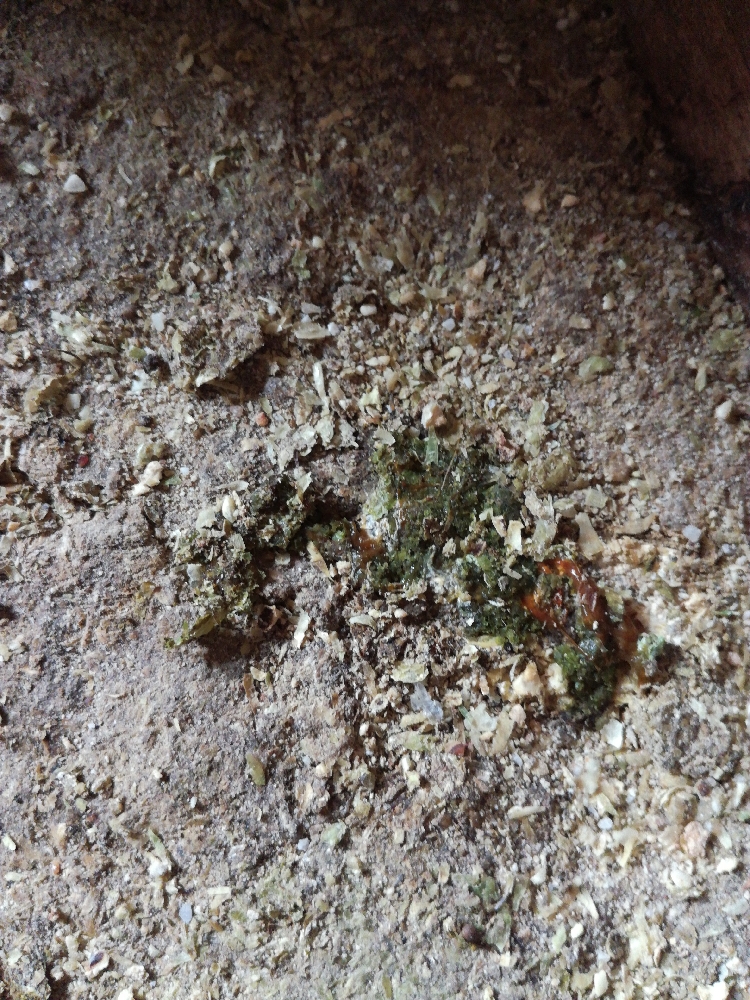
PCR-confirmed diagnosis: Newcastle disease